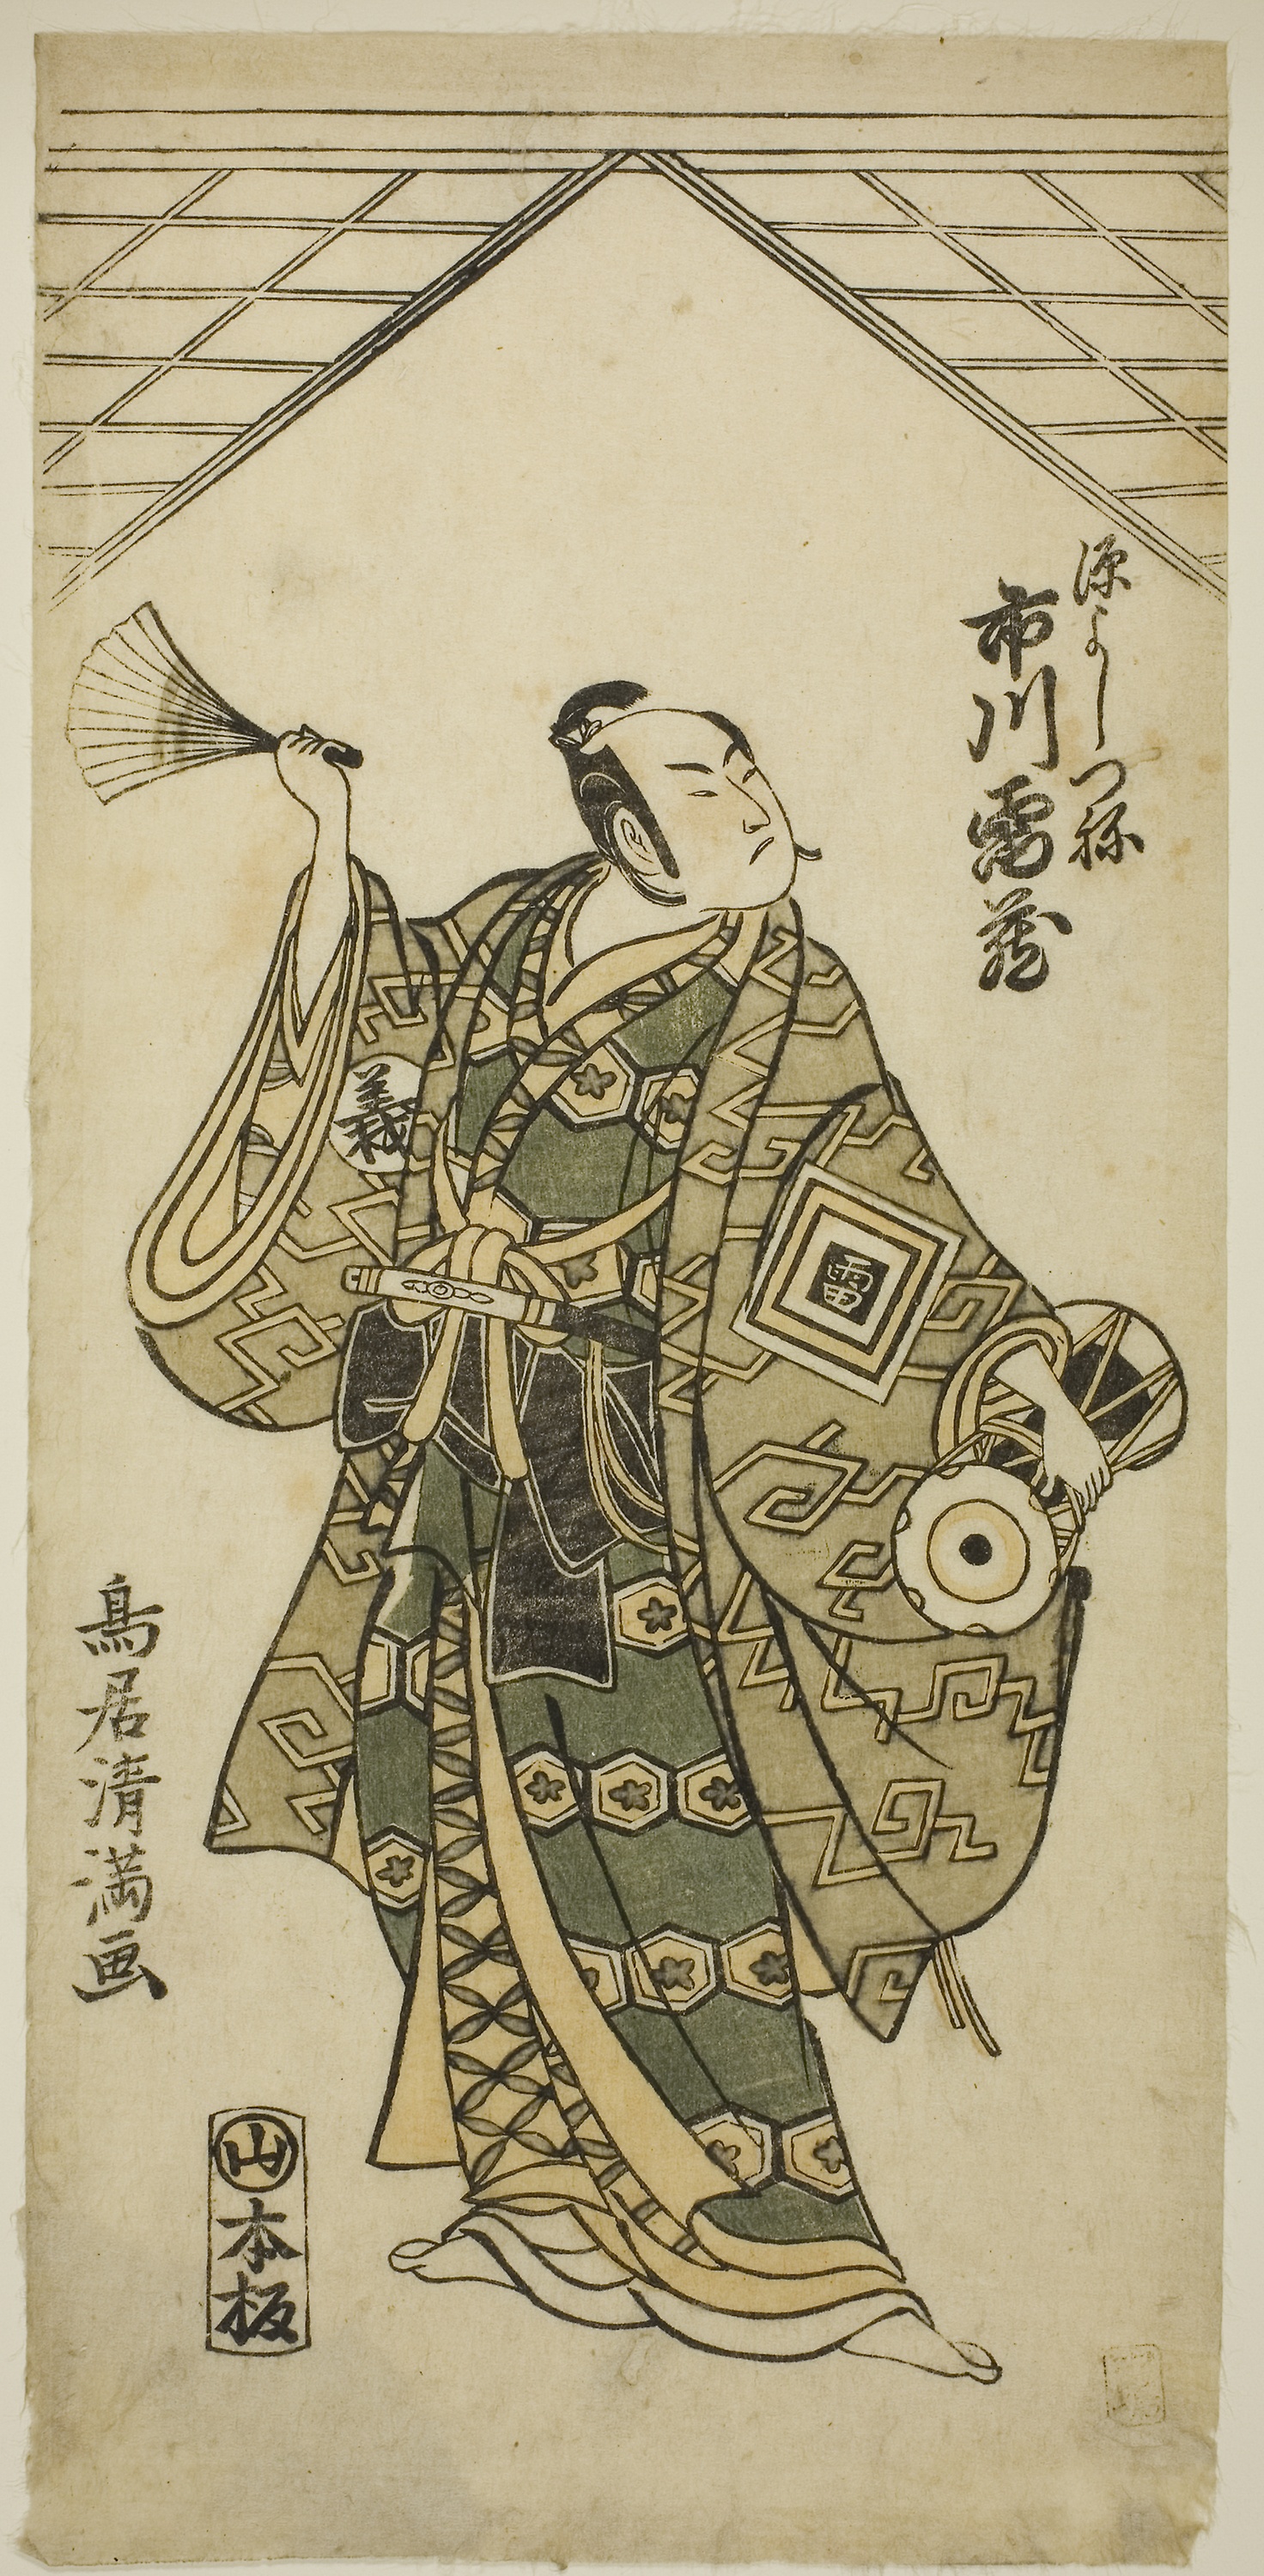
illustration, drawing, art, costume design, style